Nicolas Péraldi

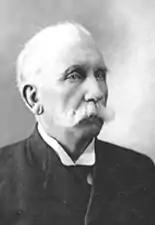

Nicolas Joseph Péraldi (18 March 1841 – 18 February 1914) was a French notary who was Republican deputy of Corsica from 1881 to 1885, then senator of Corsica from 1885 to 1894 and again from 1909 to 1912.